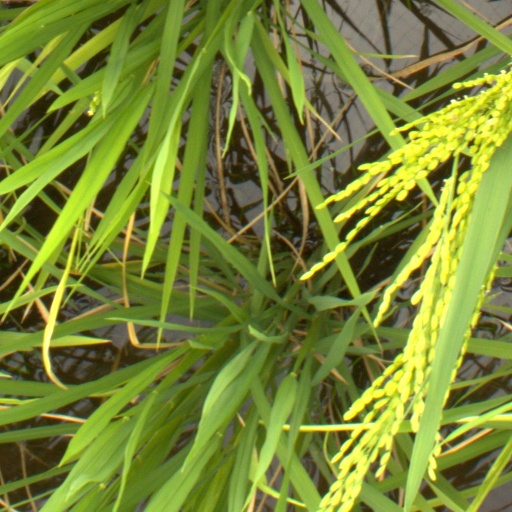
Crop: rice